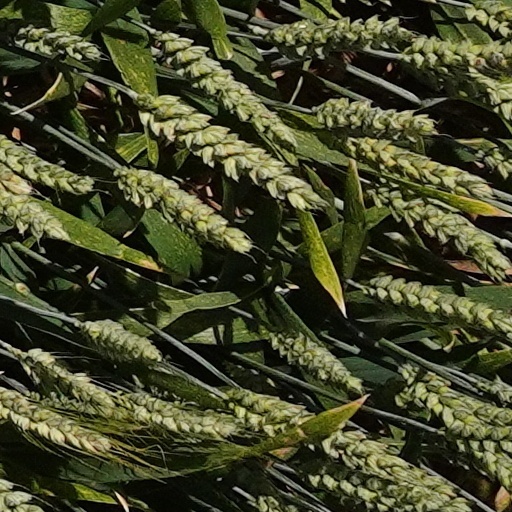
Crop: wheat